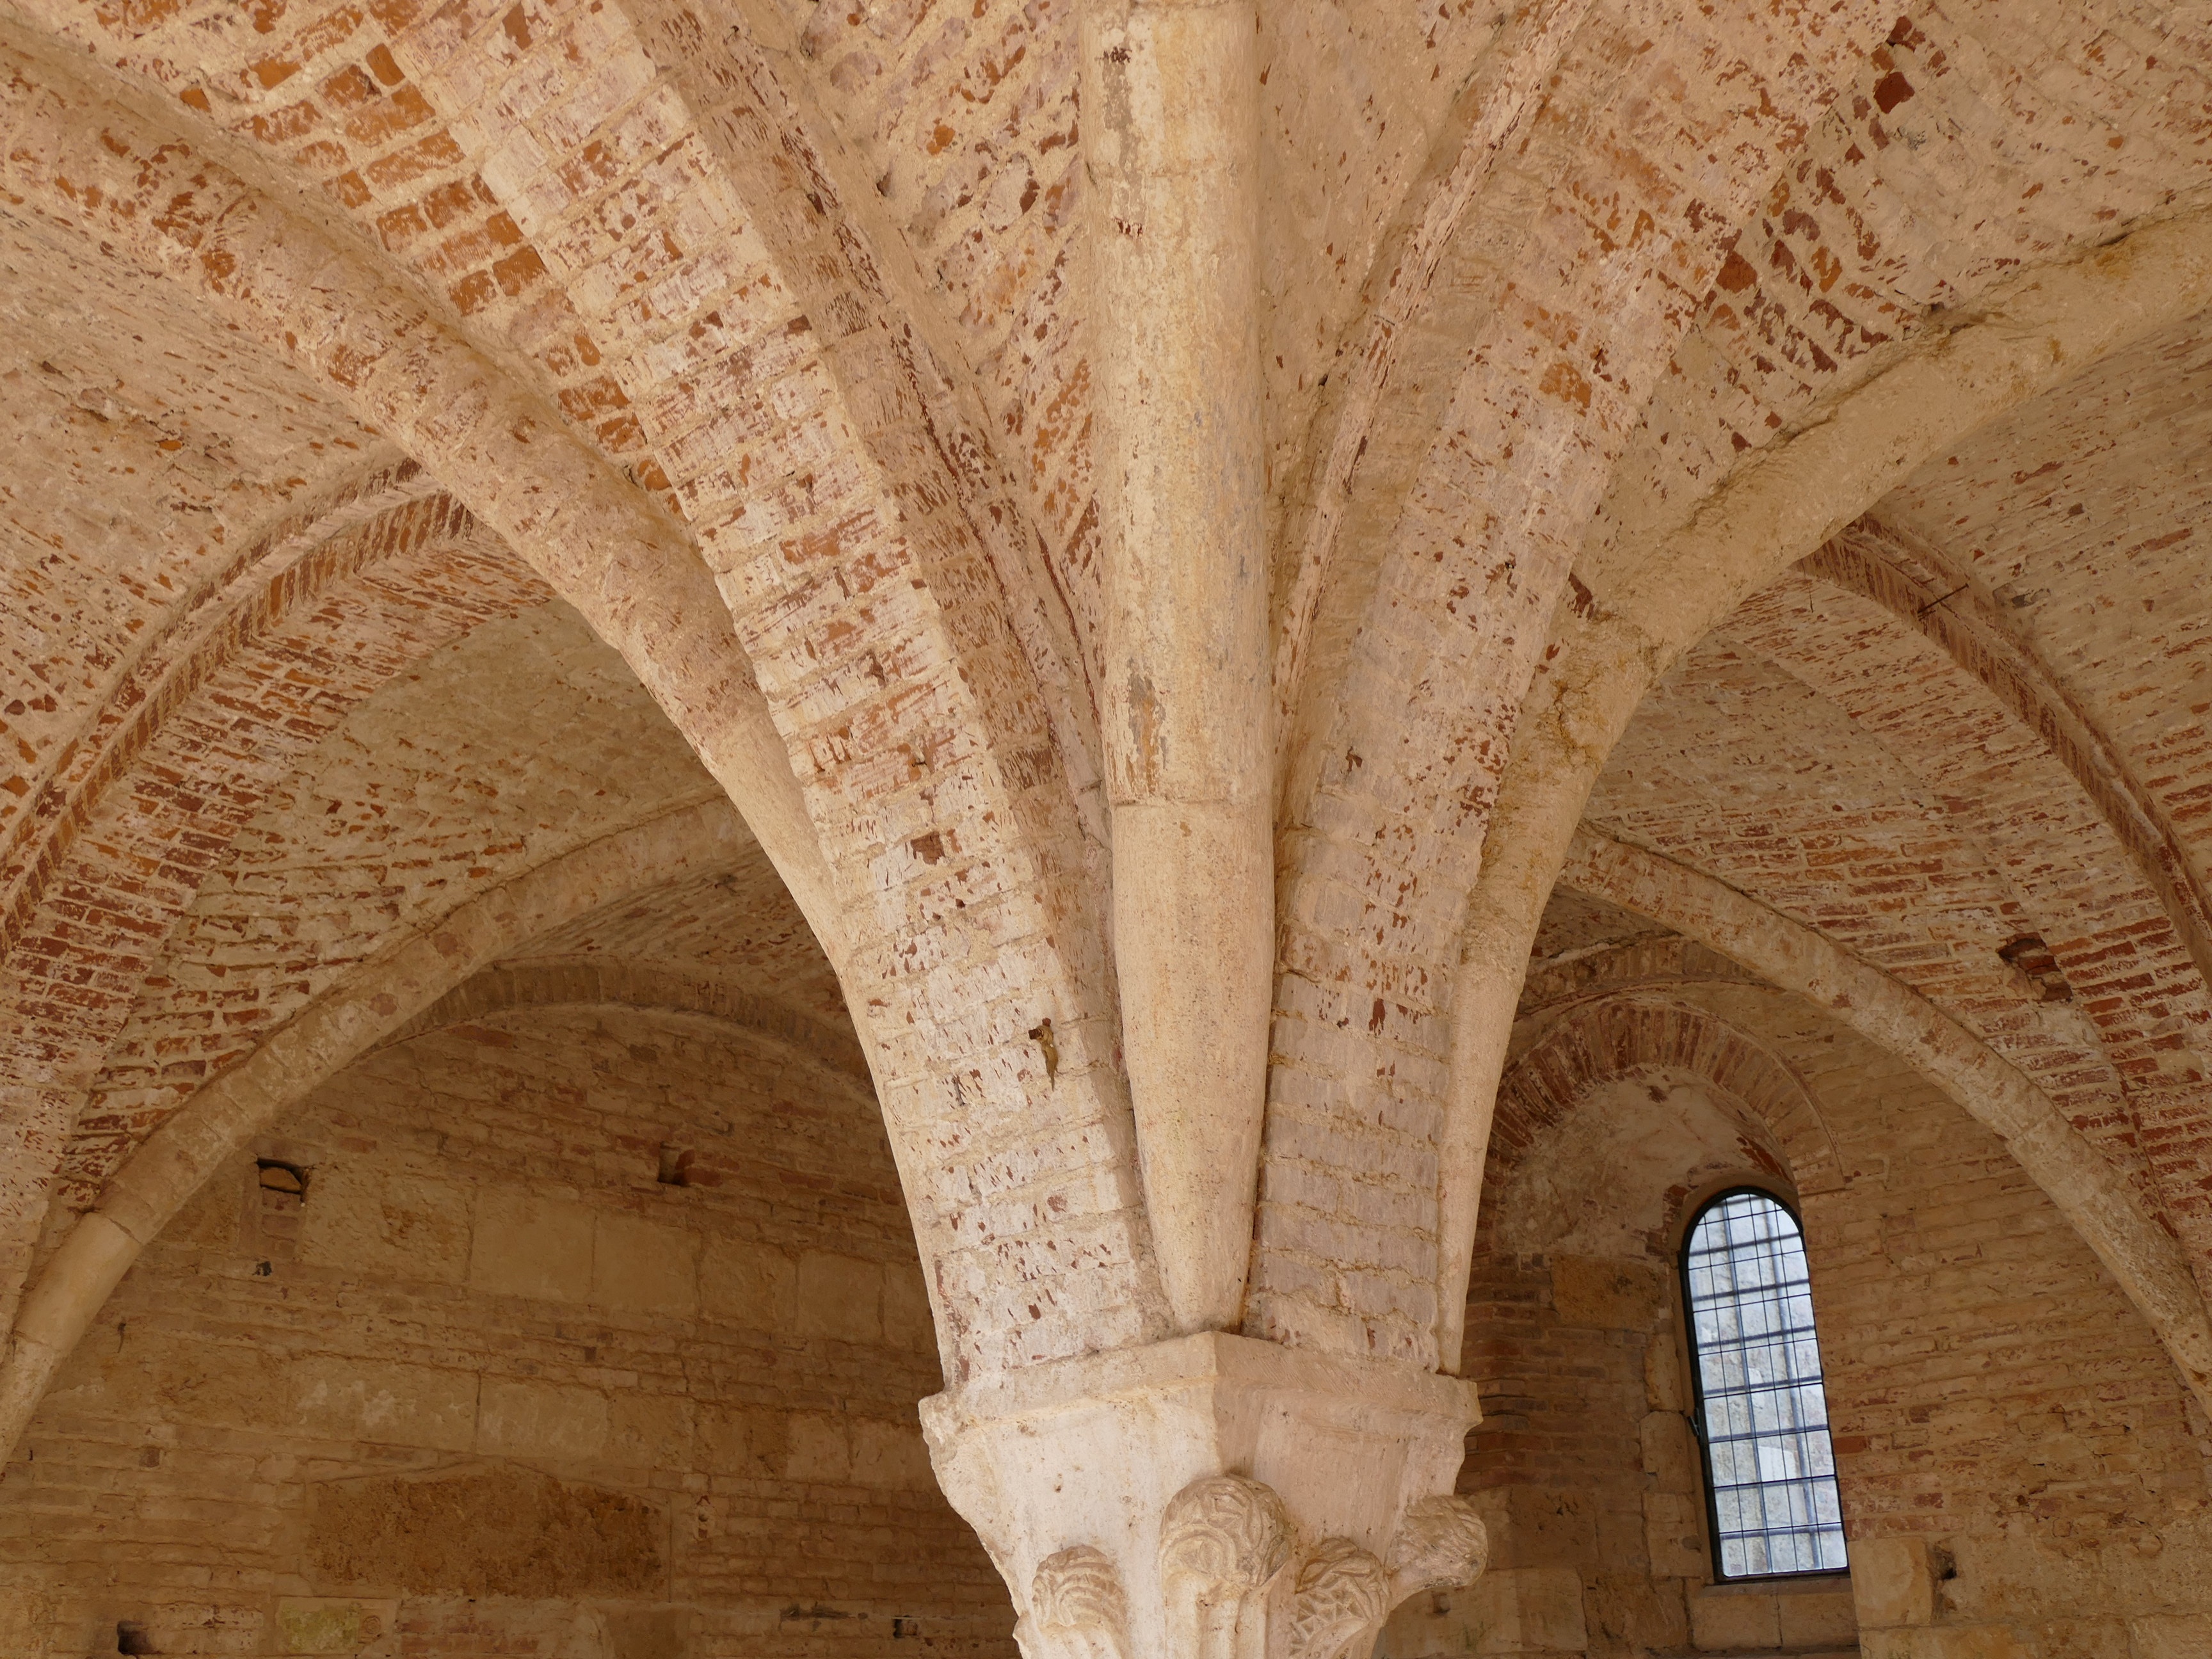
architecture, building, formation, arch, column, castle, church, place of worship, spain, temple, monastery, symmetry, history, vault, dome, interior view, gothic style, ancient history